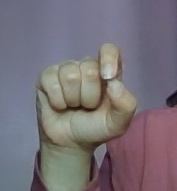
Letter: fa